Willy Vandersteen

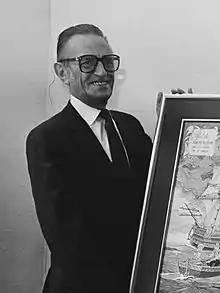
Vandersteen in June 1985

Willebrord Jan Frans Maria "Willy" Vandersteen (15 February 1913 – 28 August 1990) was a Belgian creator of comic books. In a career spanning 50 years, he created a large studio and published more than 1,000 comic albums in over 25 series, selling more than 200 million copies worldwide.